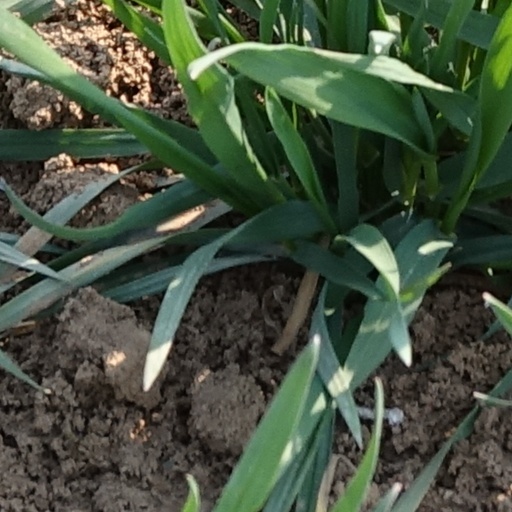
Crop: wheat